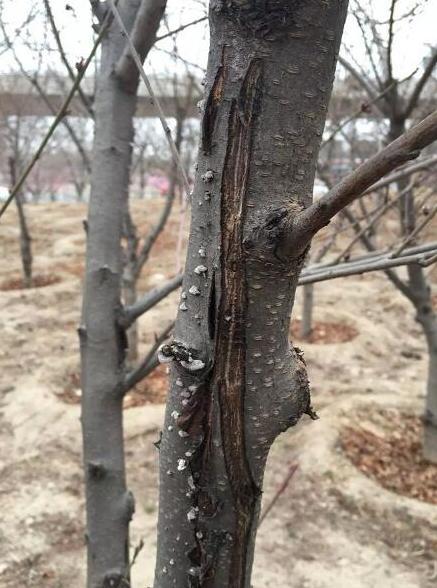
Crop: apple
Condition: black_rot